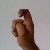
The image shows a hand gesture representing the letter 'X' in Indian Sign Language.